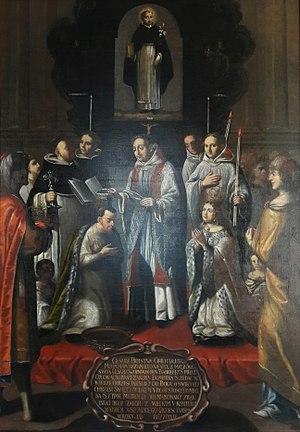
L'Empire du Monomotapa, aussi appelé Empire du Grand Zimbabwe, Mwene Mutapa, Munhumutapa, ou Mutapa, était un royaume situé en Afrique australe et recouvrant les territoires des actuels Zimbabwe et Mozambique méridional, au sud du Zambèze. Sa capitale était le Grand Zimbabwe.